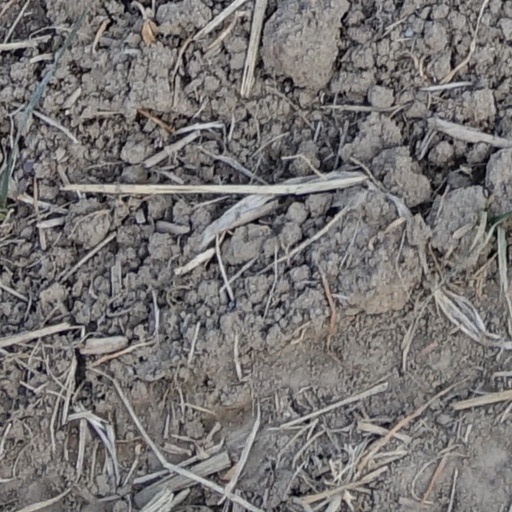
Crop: wheat